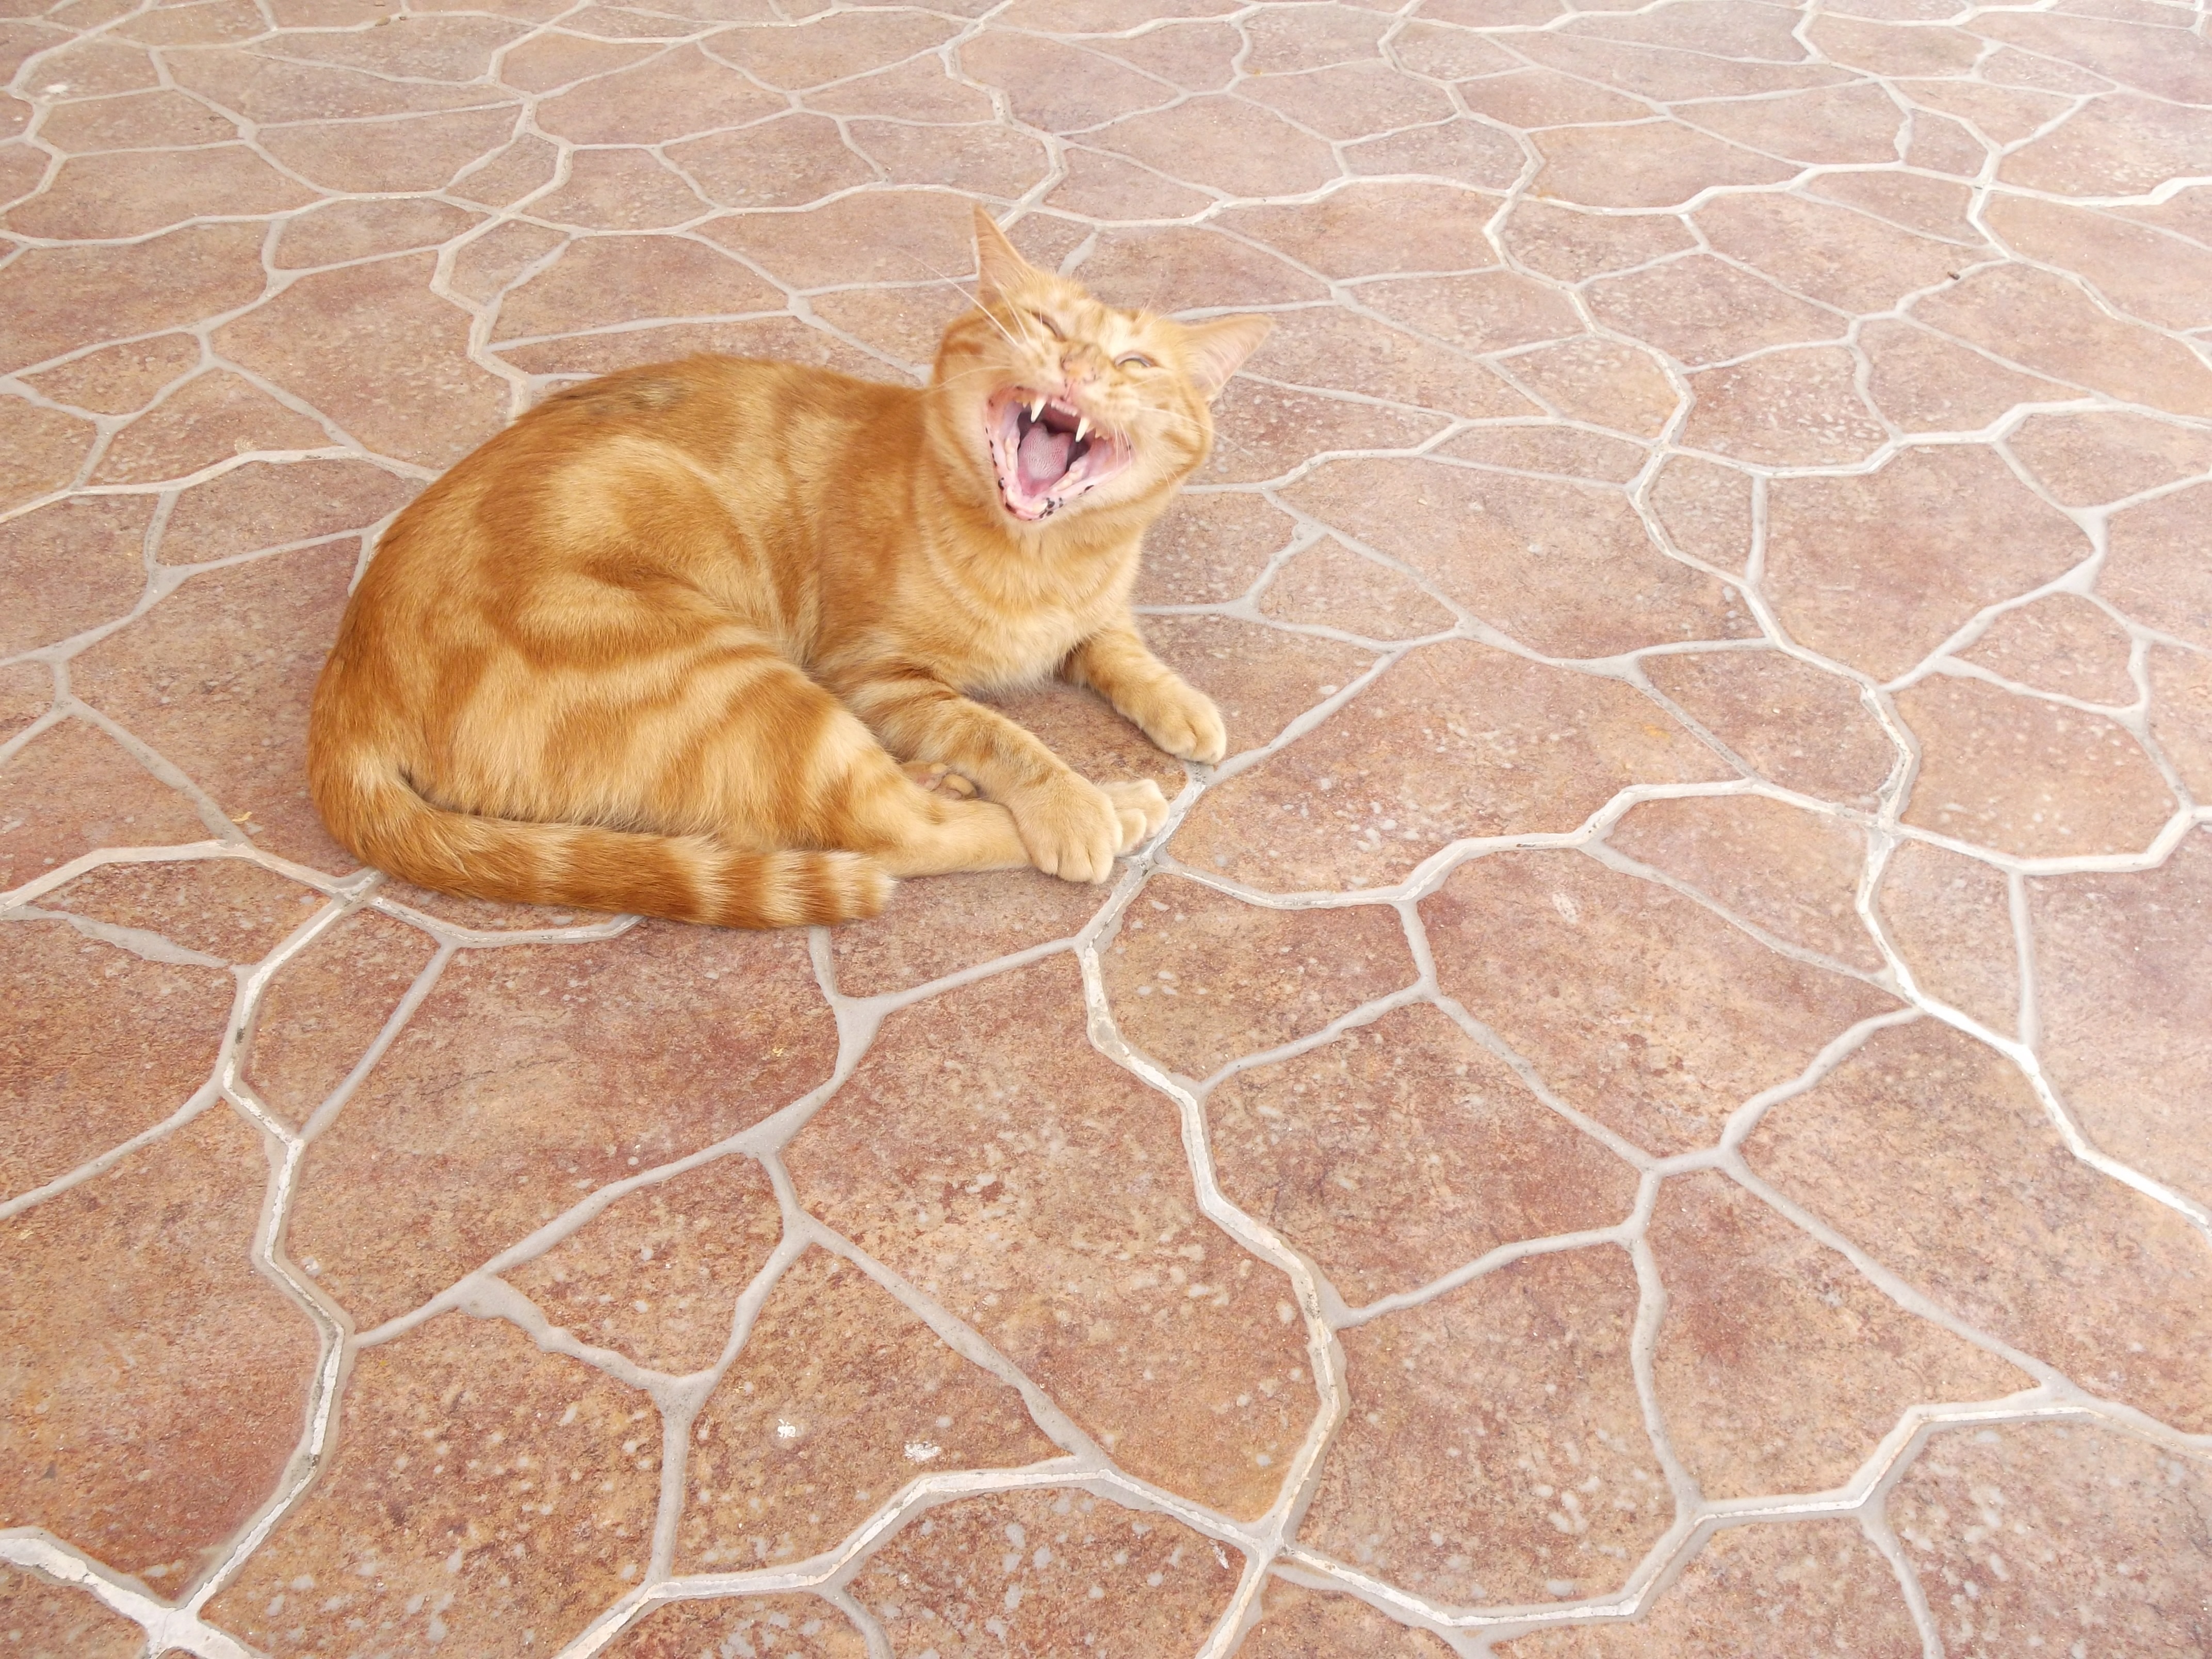
floor, cat, mammal, yellow, yawn, vertebrate, lying, flooring, brindle, small to medium sized cats, cat like mammal